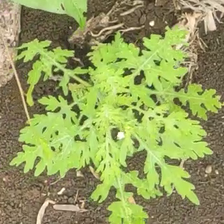
Weed species: Gajar_gavat_(Parthenium hysterophorus)